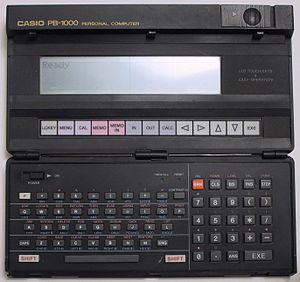
Le PB-1000 est un ordinateur de poche lancé par la société japonaise Casio, au milieu des années 1980.